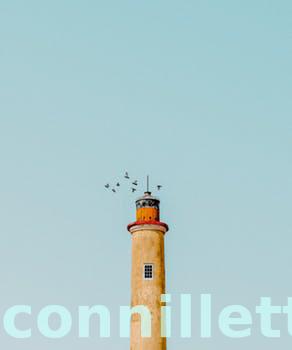
Label: Watermark